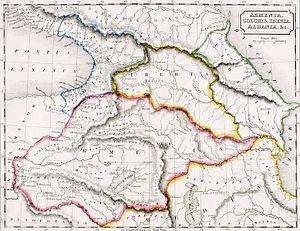
Artaxias II d'Ibérie, aussi nommé Archac ou Arsouk, est un roi d'Ibérie du Iᵉʳ siècle av. J.-C. Appartenant à la dynastie des Pharnavazides, il base son règne en affirmant son indépendance vis-à-vis de Rome et en redressant les affaires intérieures du pays. Toutefois, ce sont ces mêmes mauvaises relations avec l'Empire romain et son allié arménien qui causent sa perte, de même que celle de sa dynastie.